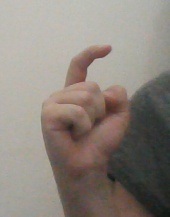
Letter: ra